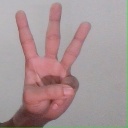
अक्षर: व